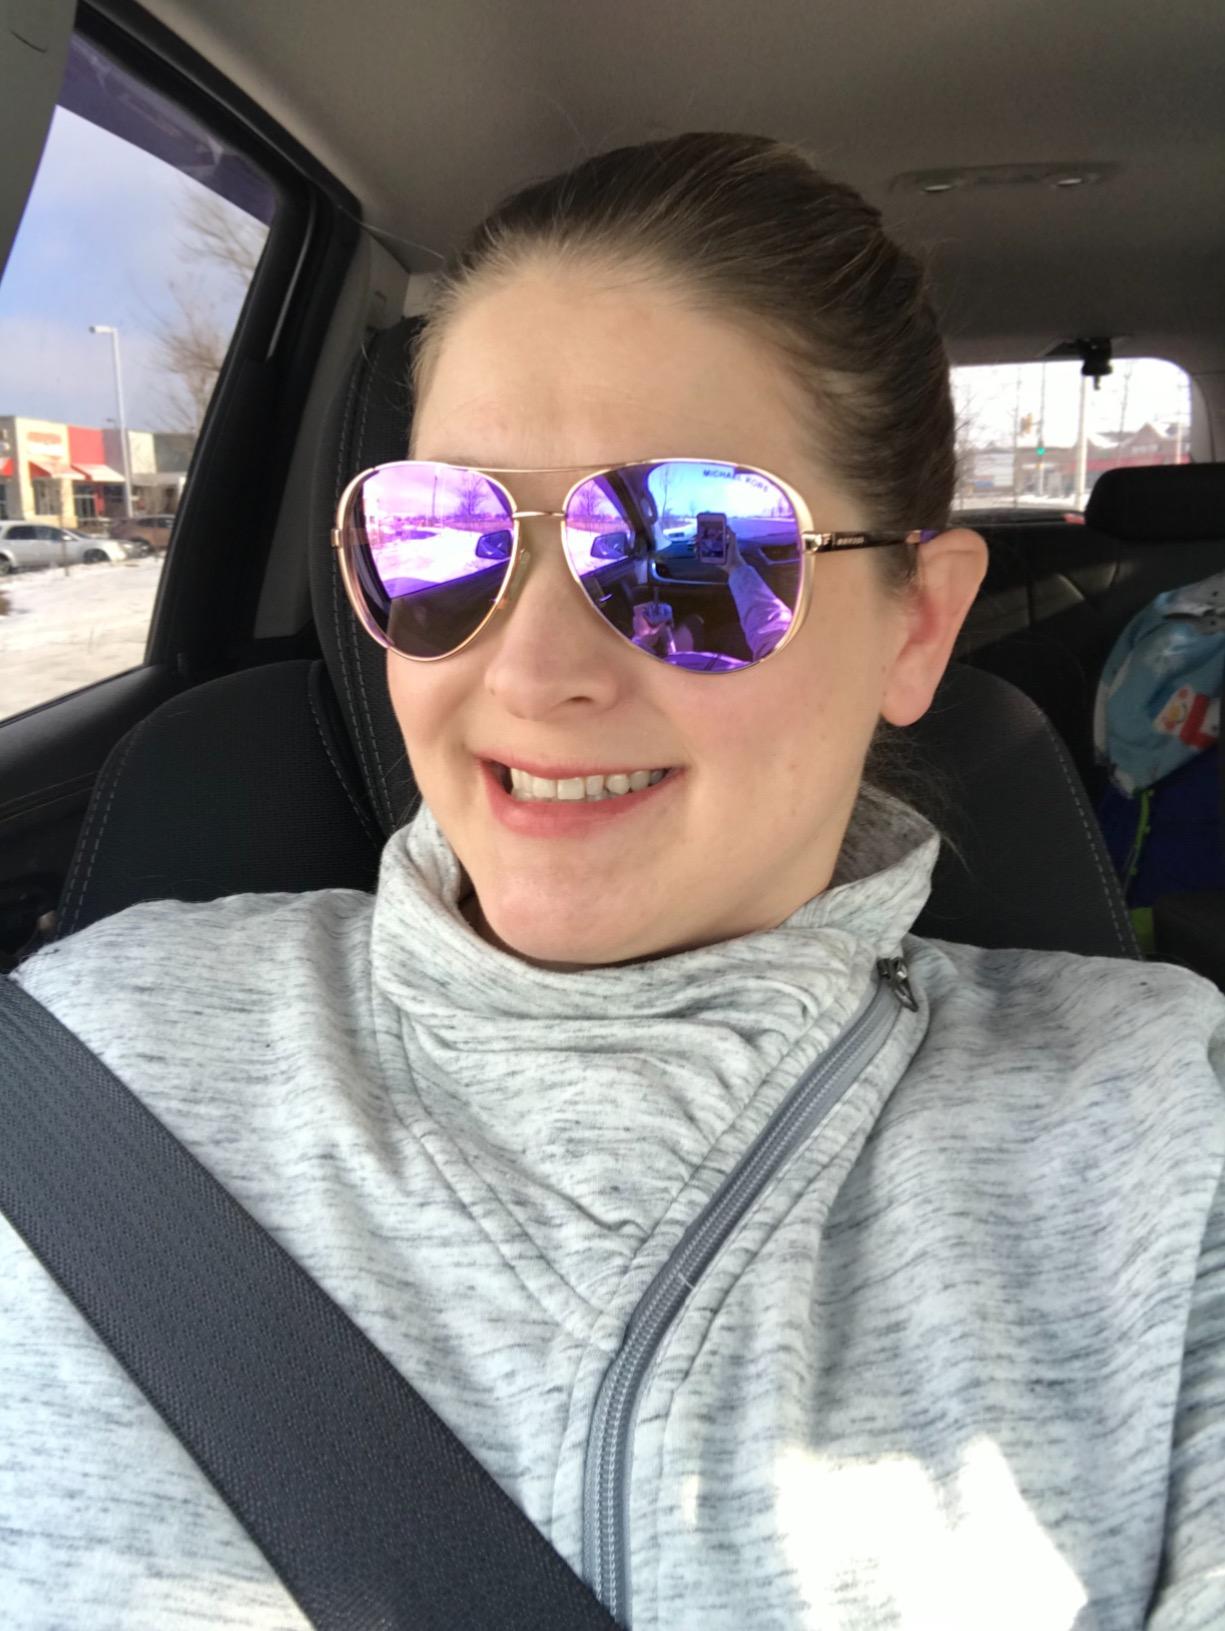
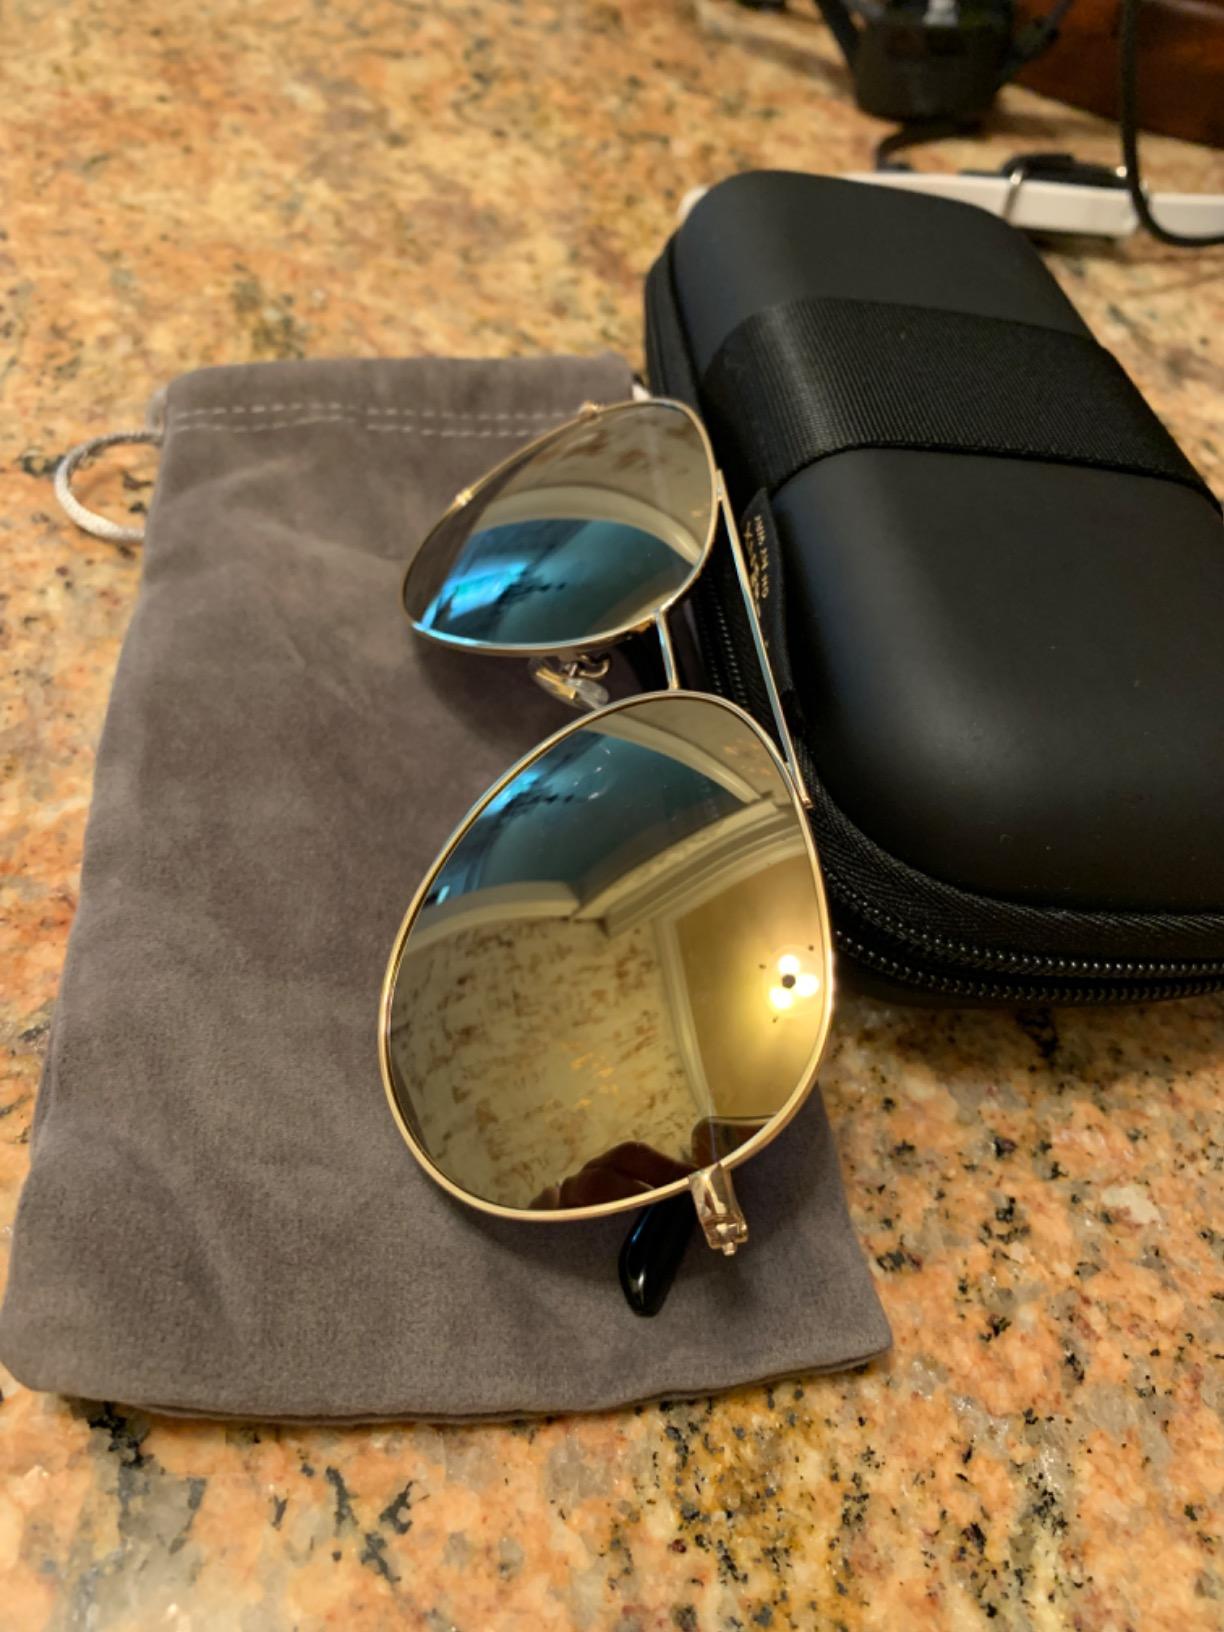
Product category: accessories_sunglasses
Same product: no